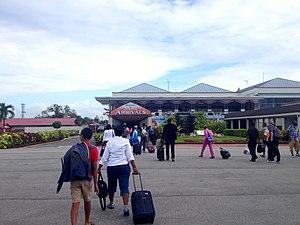
L'Aéroport international Cheddi Jagan est l'aéroport national du Guyana. L'aéroport est situé sur la rive droite de la rivière Demerara dans la ville de Timehri, 41 km au sud de la capitale du pays Georgetown.